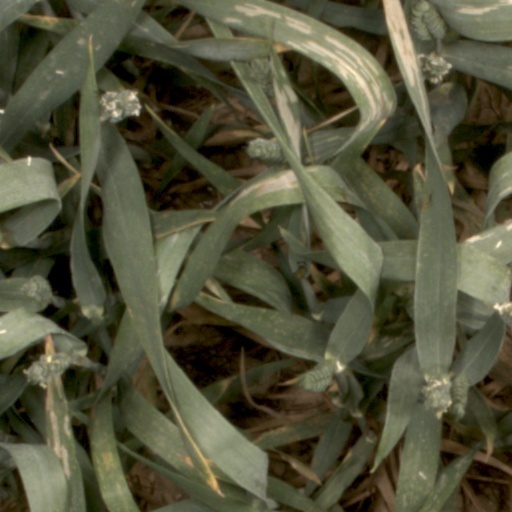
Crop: wheat